Shūjin Riku

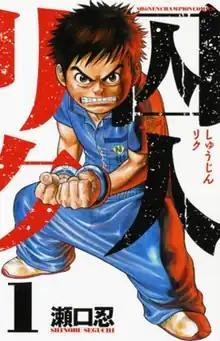
First volume cover, featuring Riku Kurita

is a Japanese manga series written and illustrated by . It was serialized in Akita Shoten's manga magazine "Weekly Shōnen Champion" from February 2011 to February 2018, with its chapters collected in 38 volumes. The story follows Riku Kurita, a 13-year-old boy from the slums, witnesses the assassination of an old police officer wanting to denounce the Tokyo police chief's countless trafficking activities. The latter accuses Riku of the murder and sends him to a prison on an island isolated from the rest of the country, the Paradise Island Penitentiary.